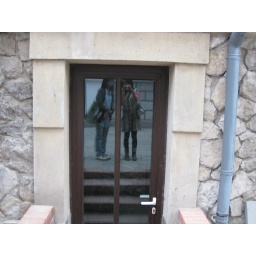
2 girls in the mirror